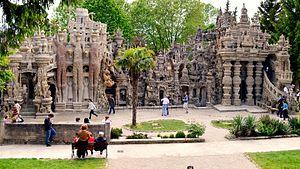
Palais idéal du facteur Cheval, côté Est. This building is en partie classé, en partie inscrit au titre des Monuments Historiques. It is indexed in the Base Mérimée, a database of architectural heritage maintained by the French Ministry of Culture,
Le Palais idéal est un monument construit à Hauterives par le facteur Ferdinand Cheval, de 1879 à 1912.